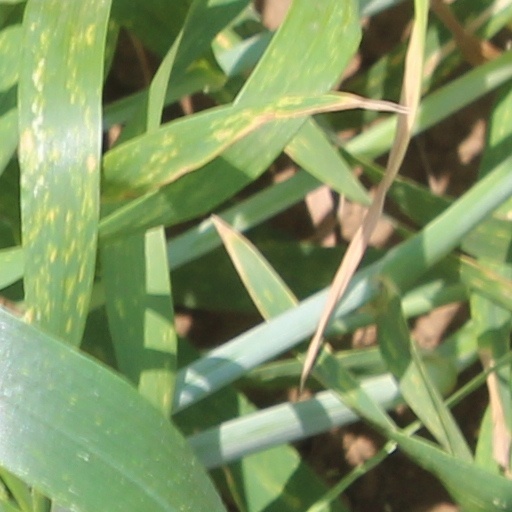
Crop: wheat